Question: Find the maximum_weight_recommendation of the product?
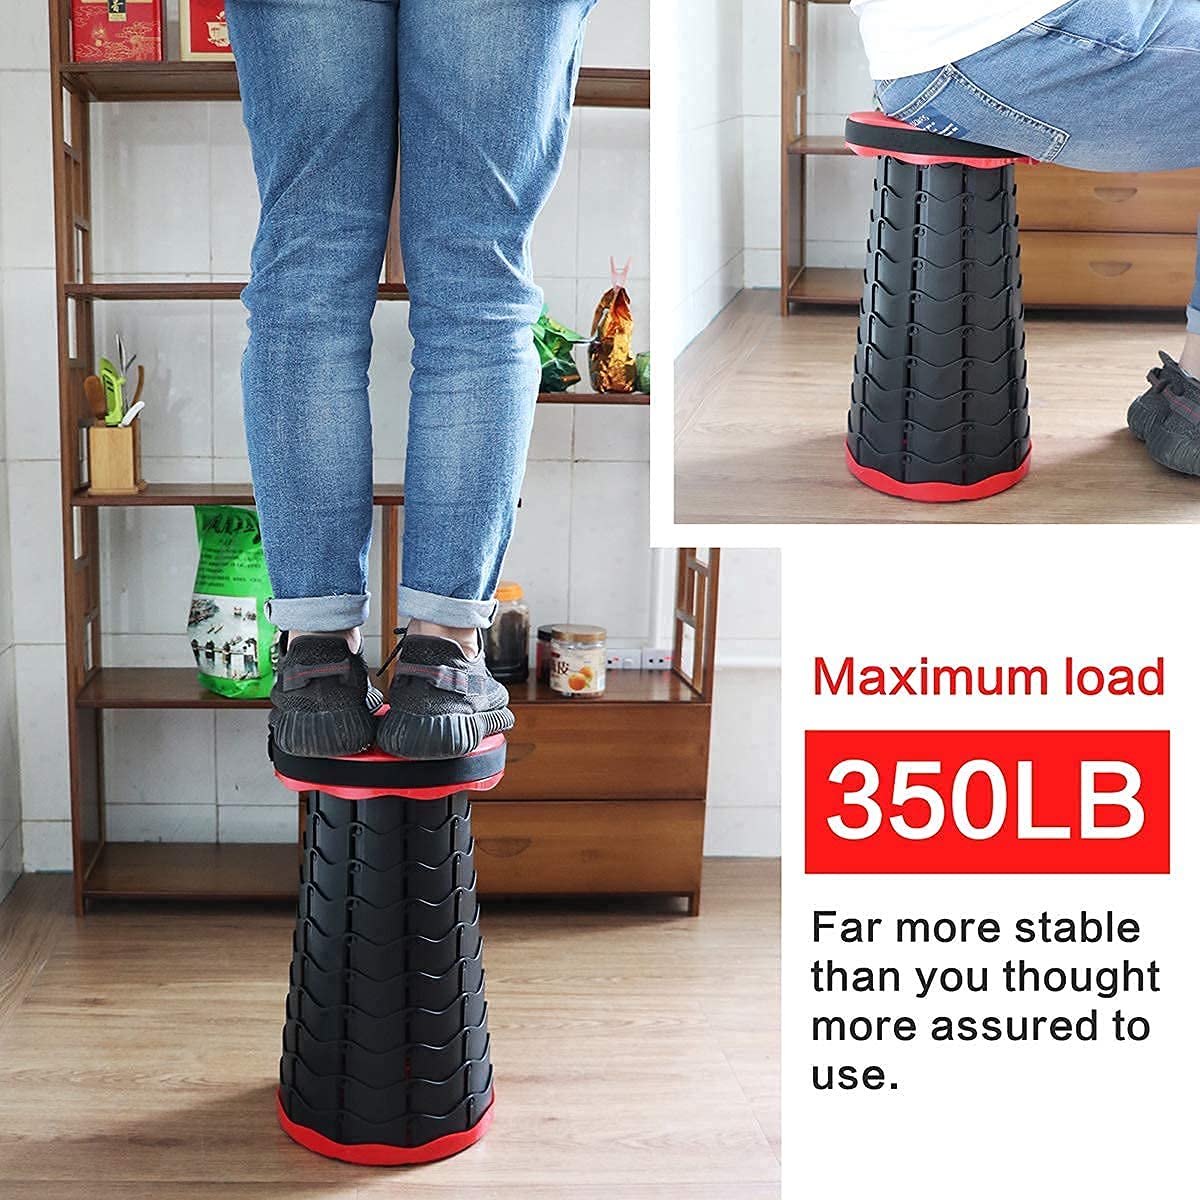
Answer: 350 pound